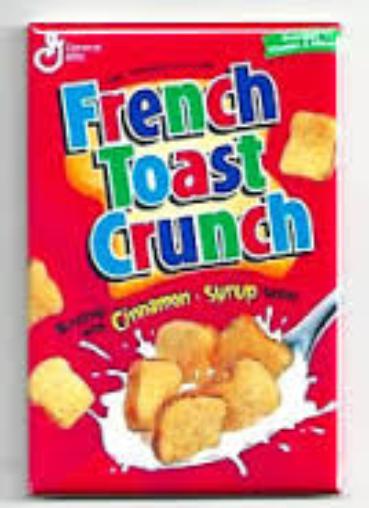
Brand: French Toast Crunch
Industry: Food